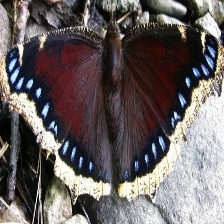
Species: MOURNING CLOAK
Butterfly family (ImageNet category): admiral